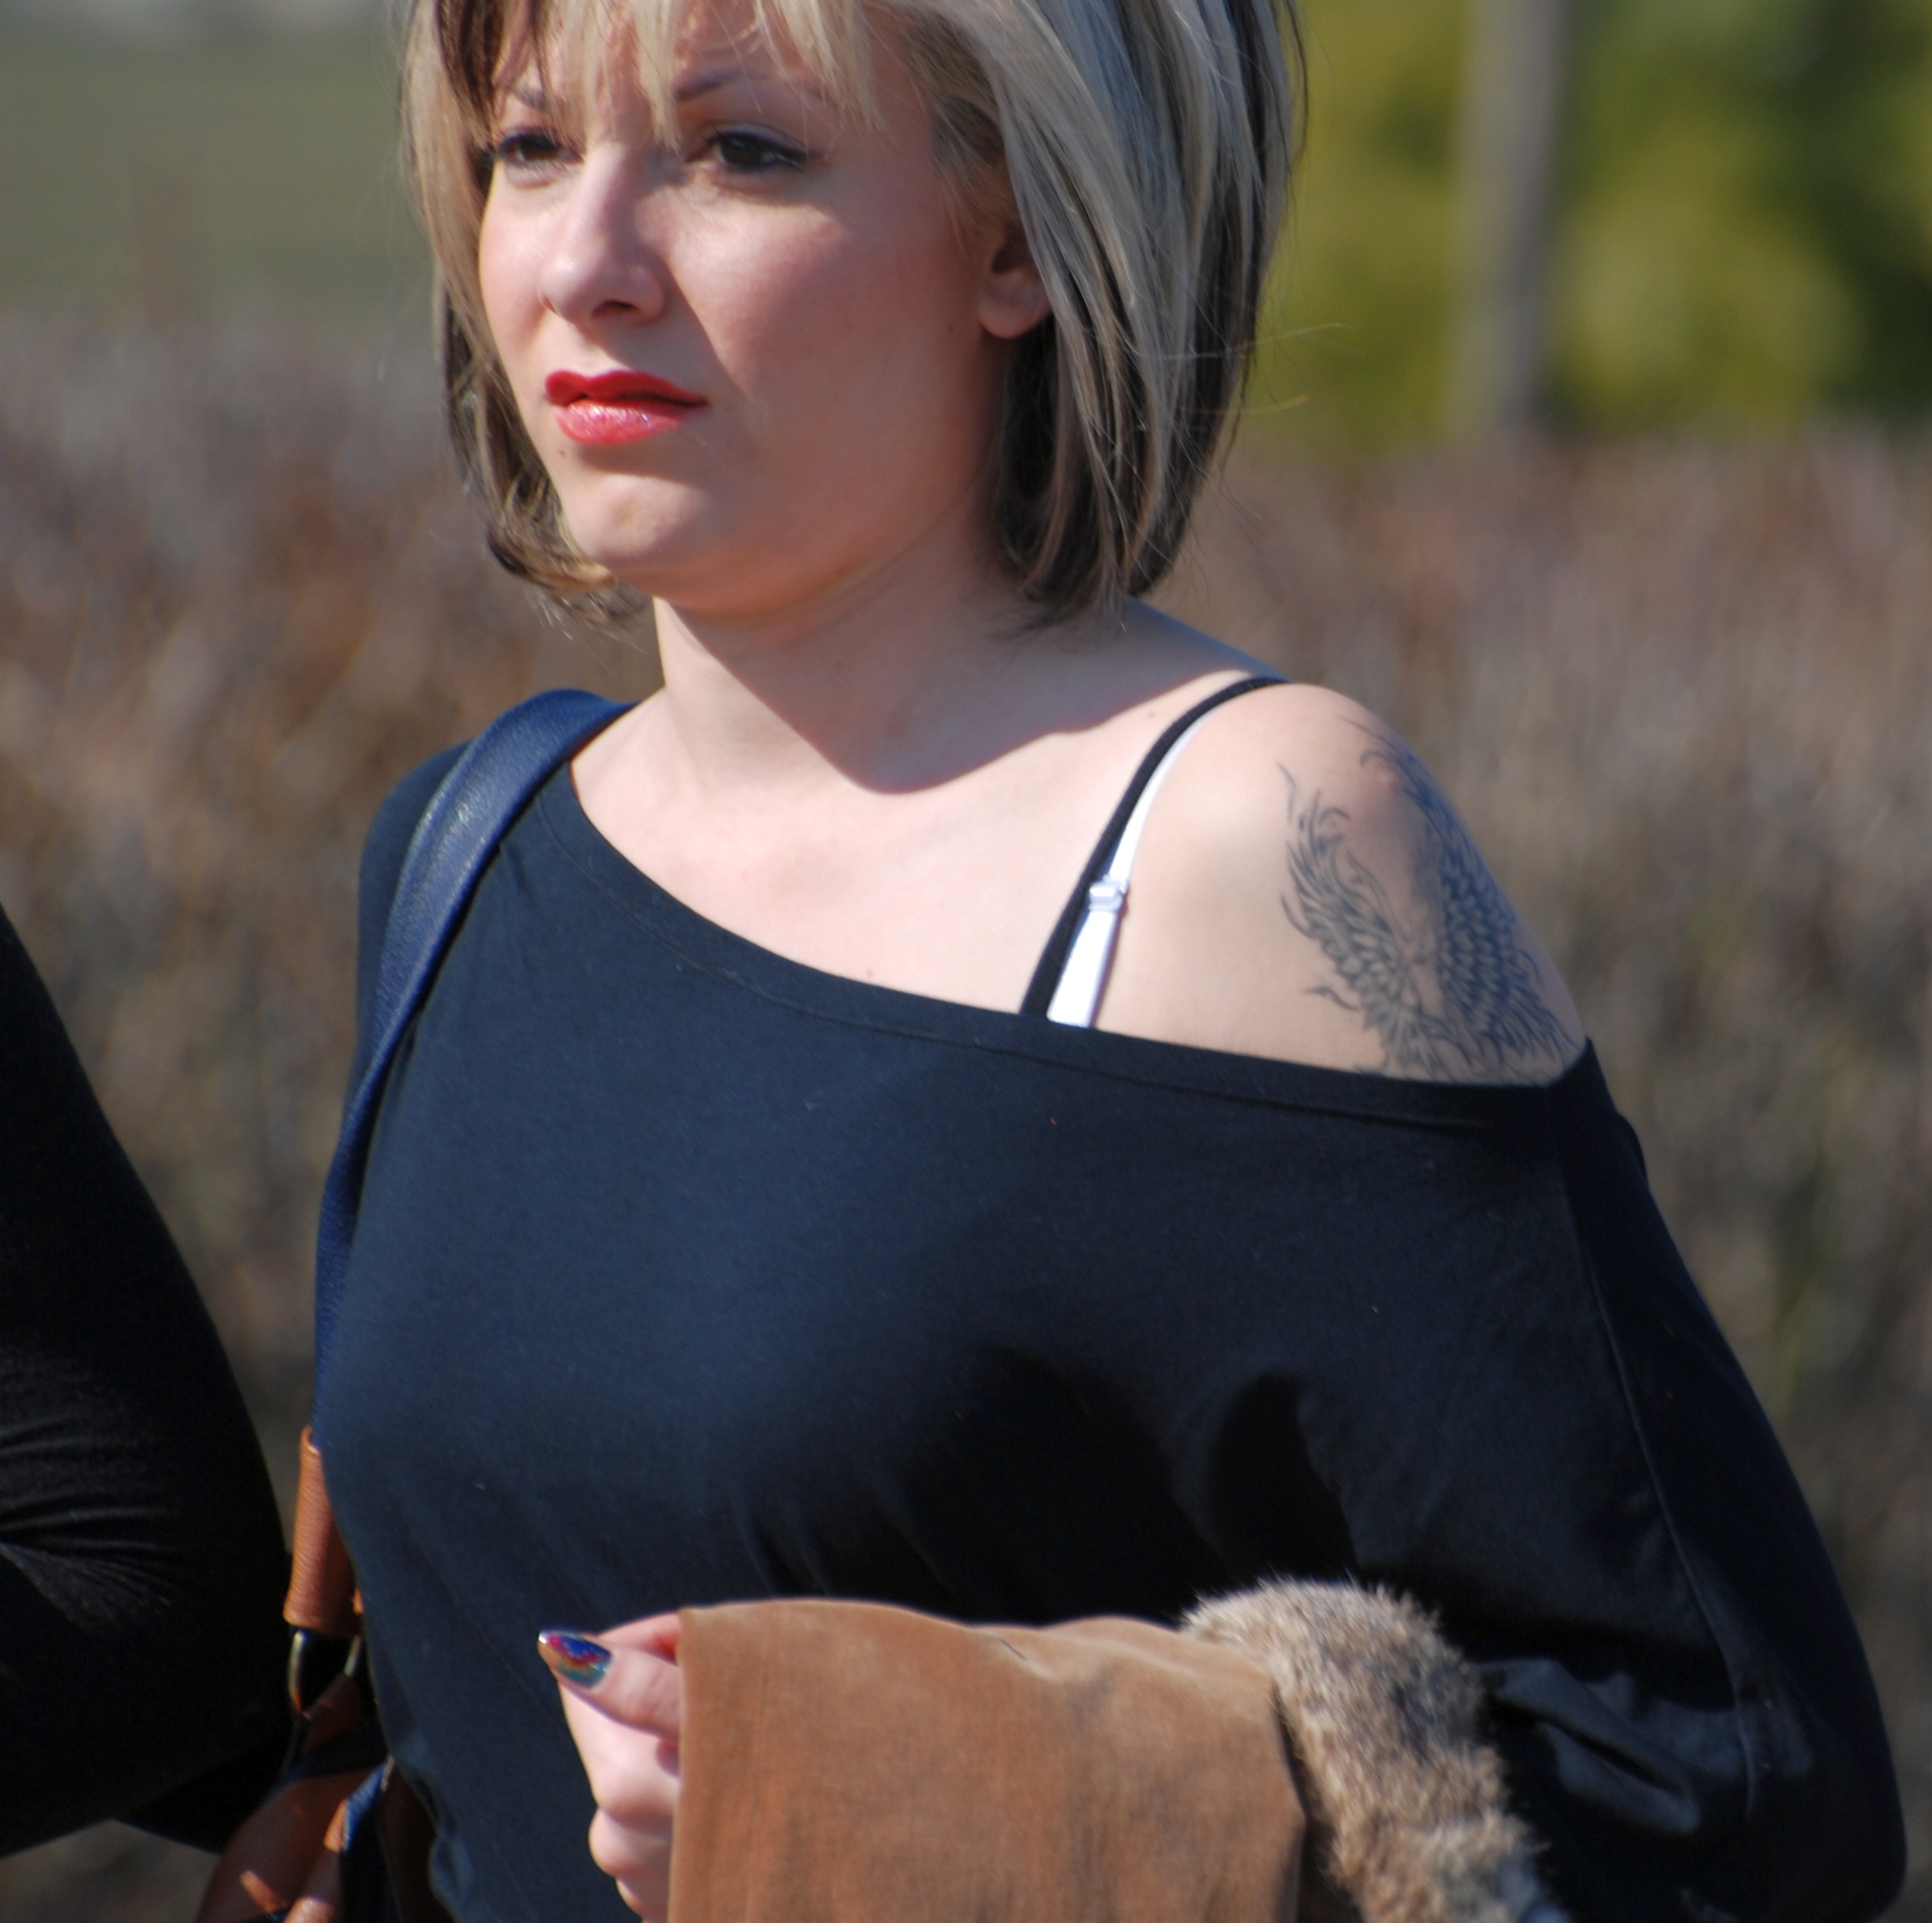
person, people, girl, woman, hair, street, europe, portrait, model, spring, fashion, nikon, clothing, lady, hairstyle, candid, girls, women, eye, beauty, blond, nikkor, d80, costume, 70300mm, nikond80, 70300mmf4556gvr, bulgaria, burgas, photo shoot, portrait photography